On Top and Beneath Ryōgoku Bridge

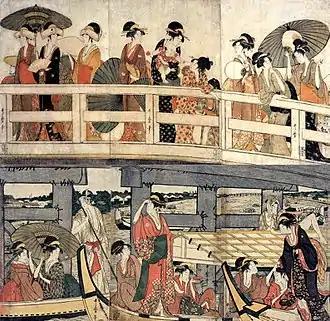
"On Top and Beneath Ryōgoku Bridge", Utamaro, multicolour woodblock print on handmade "washi" paper, ,

On Top and Beneath Ryōgoku Bridge ( "Ryōgoku-bashi ue-shita") is a picture made up of six prints designed by the Japanese ukiyo-e artist Utamaro and published in . The scene depicts numerous people—mainly elegantly-dressed women of various social classes—on outings at Ryōgoku Bridge over the Sumida River in Edo (modern Tokyo). At about , the assembled set is the earliest known ukiyo-e picture of such an extravagant size.